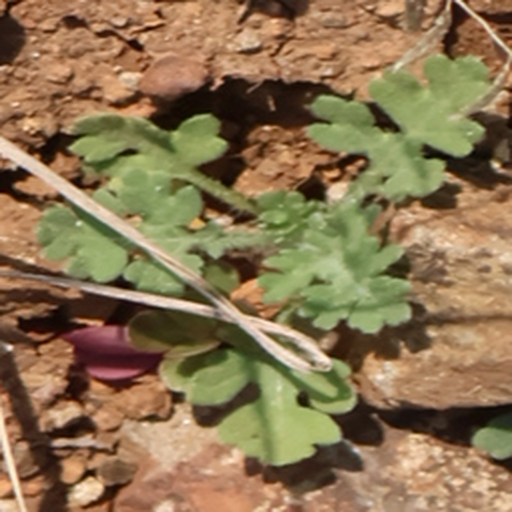
Weed species: Gajar_gavat_(Parthenium hysterophorus)